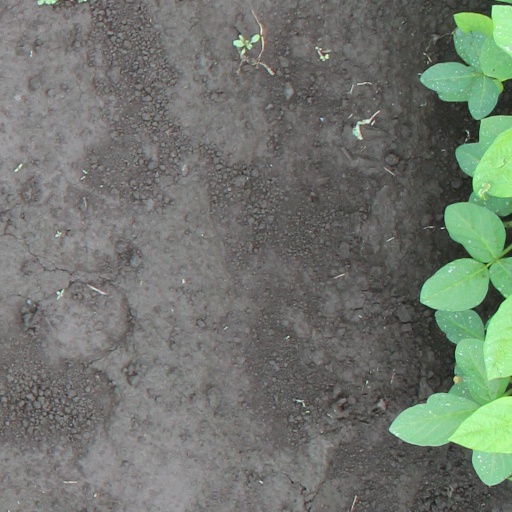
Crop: soybean